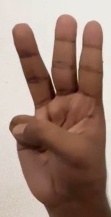
ASL sign: W